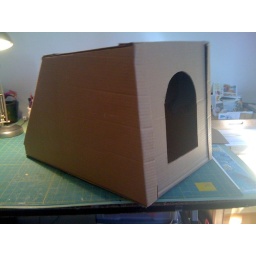
now to get the cat in the house